Mullá Husayn

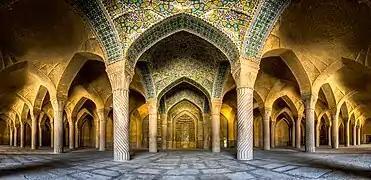
The Vakil Mosque, where Mullá Husayn preached and taught theology classes during his time in Shiraz.

After his recognition of the Báb, Mullá Husayn was appointed as the first member of the Letters of the Living. The Báb forbade Mullá Husayn from actively spreading his newfound religion, and instead explained that seventeen others would have to independently recognize him as the Mahdi before he would allow the Bábi Religion to be openly spread. During his time in Shiraz, Mullá Husayn took up a teaching position in the Vakil mosque, where he gathered a large number of students which included notable clerics in Shiraz. During his lectures in Shiraz, he never directly referenced the Báb, but his regular meetings with the Báb inspired the content of his lectures. Within five months, seventeen other disciples of Siyyid Kázim had recognized the Báb as sent by God and joined Mullá Husayn among the ranks of the Letters of the Living. Among these first to convert to Bábism were Mullá Husayn's companions on his journey from Karbala to Shiraz: Muḥammad-Ḥasan Bushrú'í, Muḥammad-Báqir Bushrú'í and Mullá ʻAlí Basṭámí. The Báb addressed an epistle to each of the Letters of the Living and tasked them with spreading his religion throughout the country and surrounding regions.